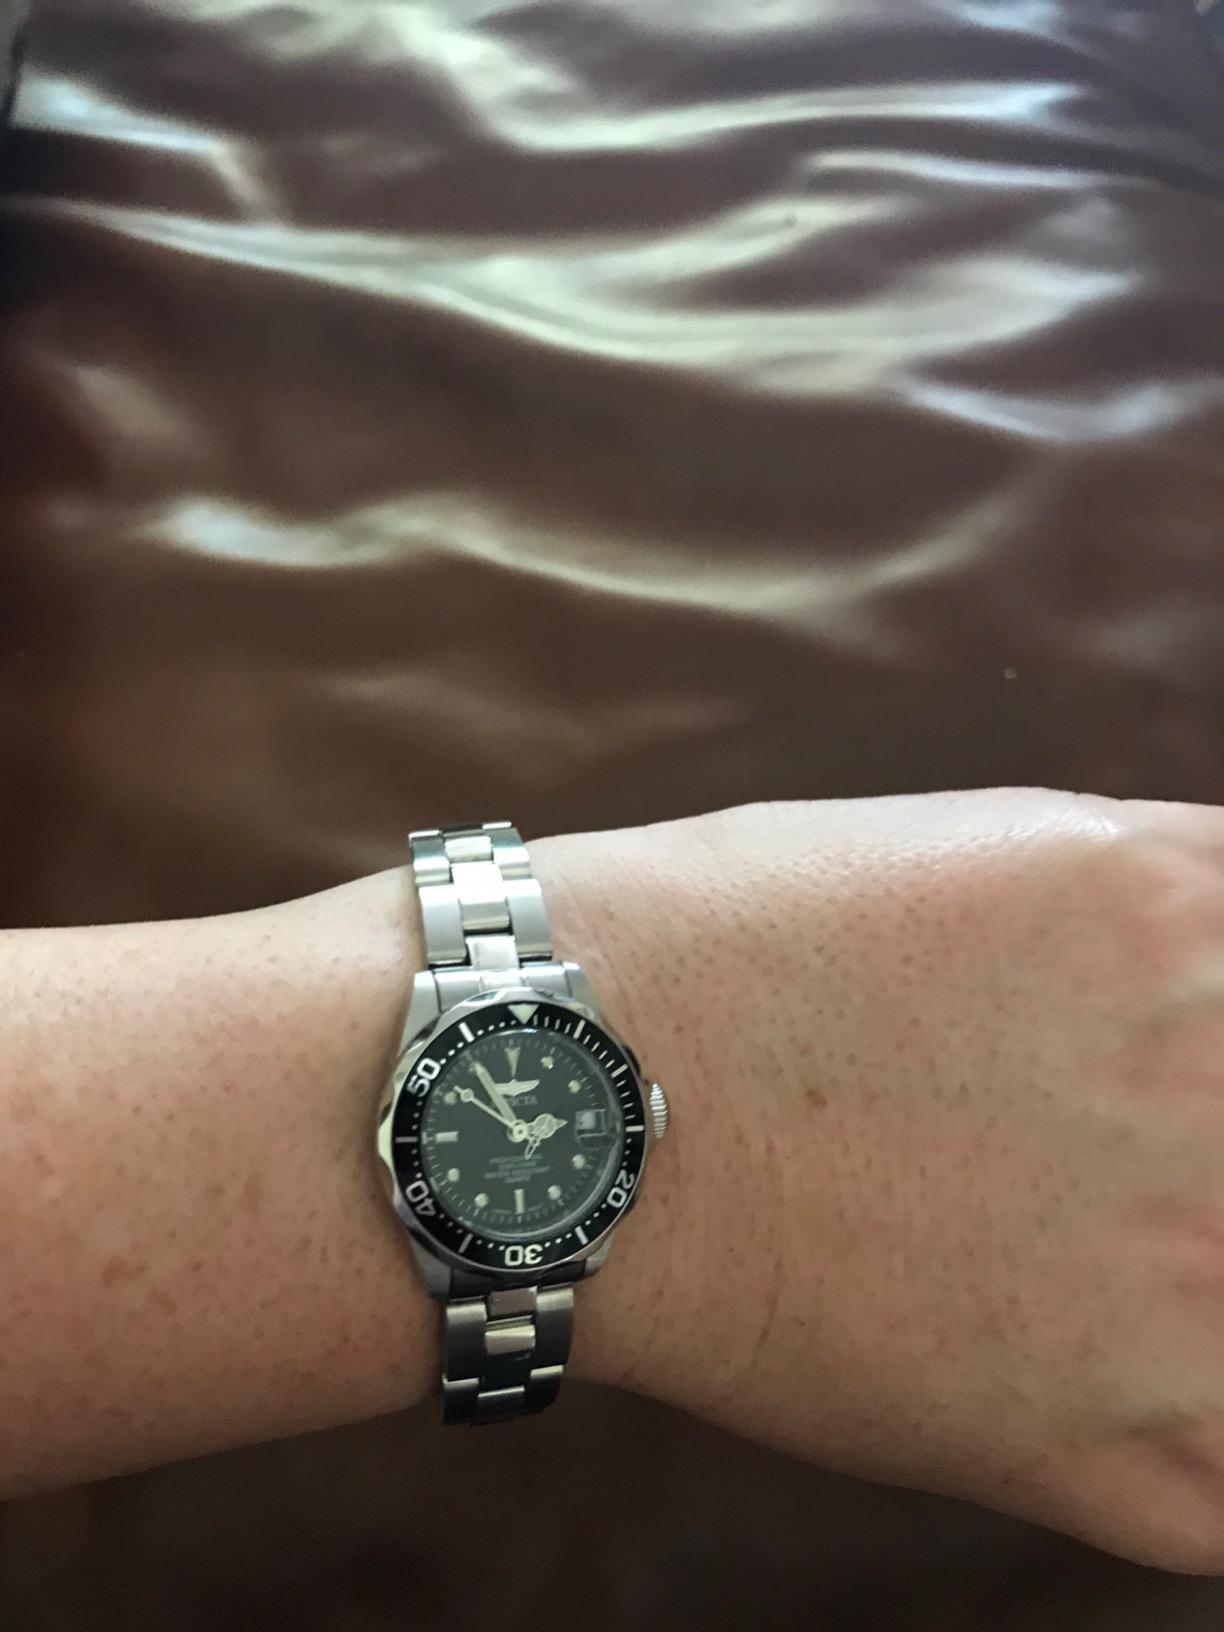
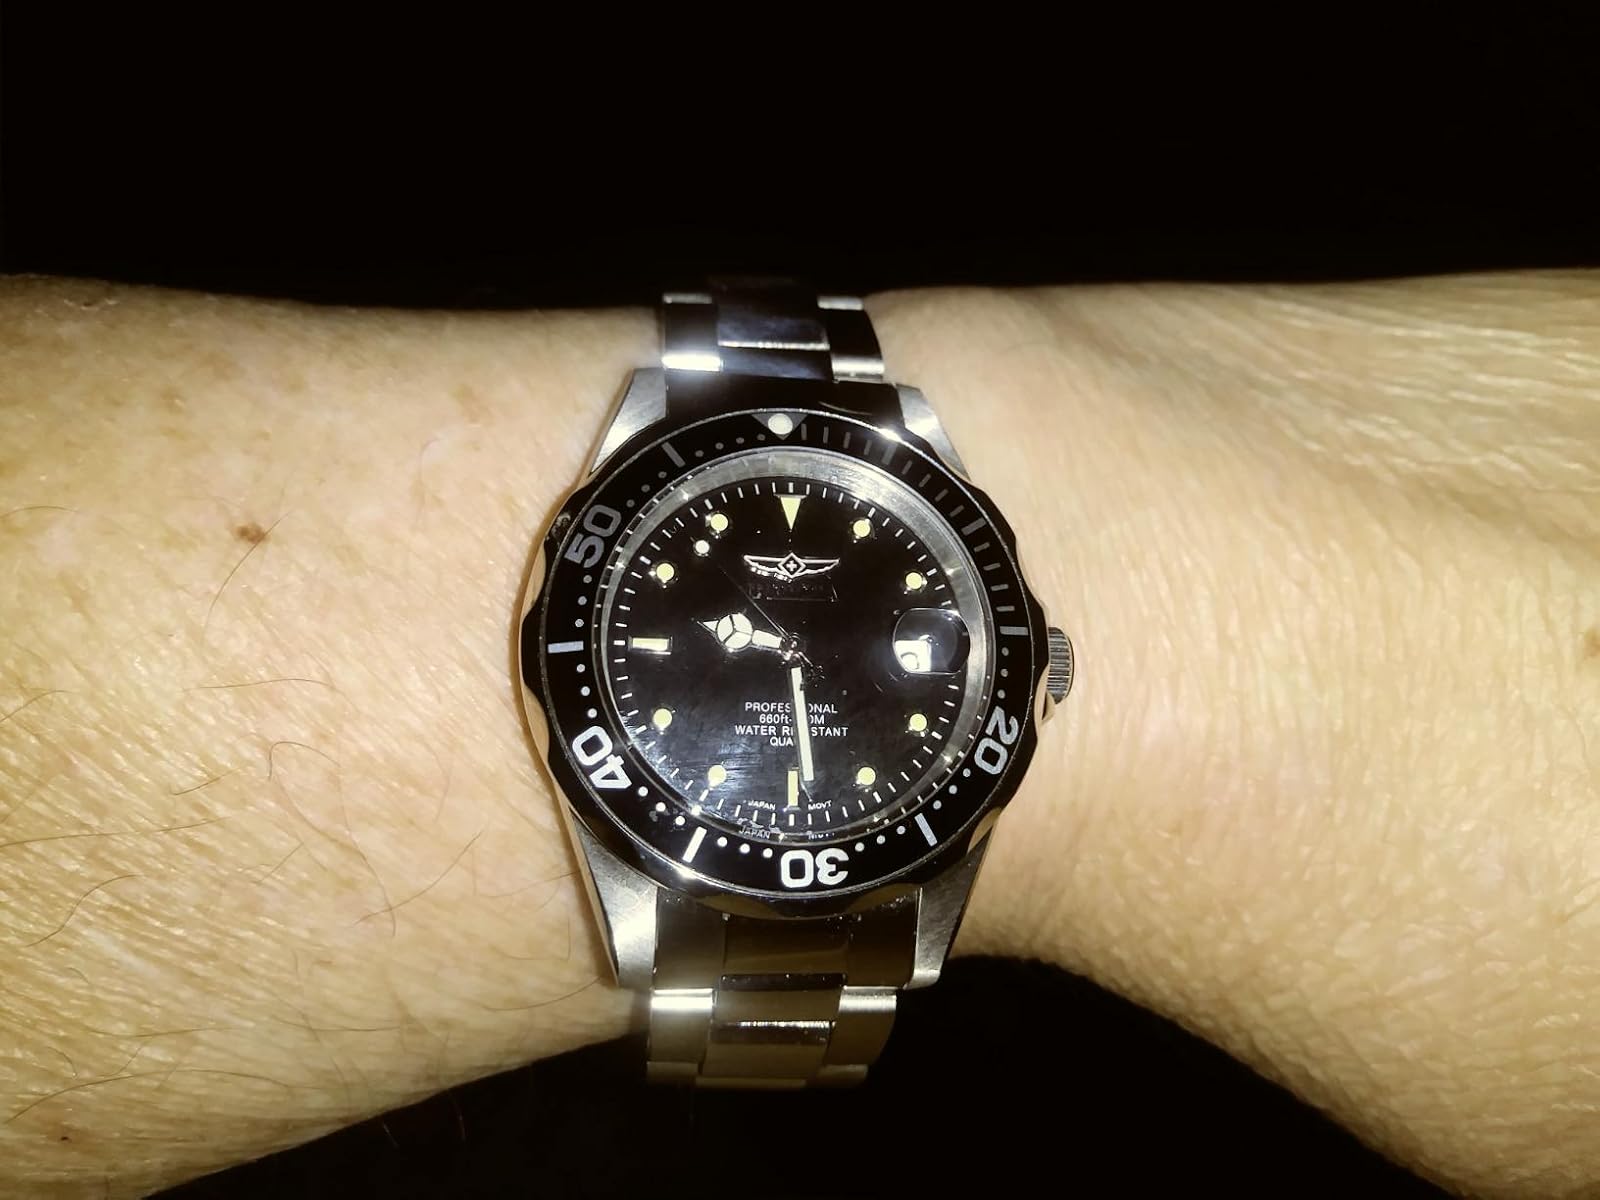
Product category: accessories_watch
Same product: yes